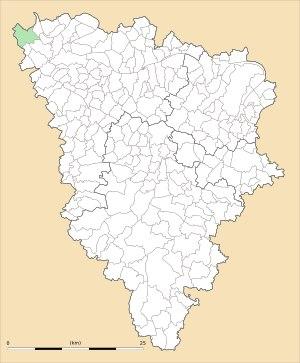
Blaru est une commune française située dans le département des Yvelines en région Île-de-France.